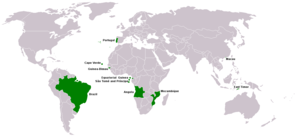
Le portugais est la langue officielle de 9 pays membres de l'ONU ainsi que de la région administrative spéciale de Macao de la République populaire de Chine. En dehors du Portugal, d'où la langue est originaire, il s'agit d'anciennes colonies portugaises. S'y ajoutent les territoires directement administrés par le Portugal que sont les Açores et Madère.